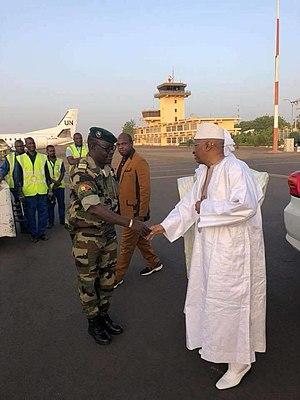
Le Premier ministre malien, Soumeylou Boubeye Maïga, en visite à Tessalit, le 22 mars 2018. (VOA/Kassim Traoré)
L'aérodrome de Tessalit est un petit aéroport essentiellement militaire situé à 8 km de la ville de Tessalit. Il dispose d'une piste principale en bitume de 2 515 mètres sur une largeur de 30 m. Il dispose également d'une piste secondaire de 1 210 mètres sur 45 mètres de largeur ; cette seconde piste est très sablonneuse et difficilement praticable en période de pluie.